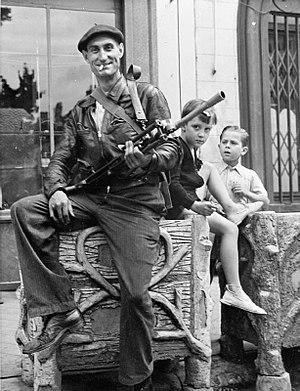
Observé par deux garçonnets, un membre des Forces Françaises de l'Intérieur pose avec son fusil-mitrailleur BREN à Châteaudun, Eure-et-Loir (France).
La résistance intérieure française, appelée en France la Résistance, englobe l'ensemble des mouvements et réseaux clandestins qui durant la Seconde Guerre mondiale ont poursuivi la lutte contre l'Axe et ses relais collaborationnistes sur le territoire français depuis l'armistice du 22 juin 1940 jusqu’à la Libération en 1944.
Drôle de jeu est un roman de Roger Vailland paru en 1945 aux éditions Corrêa, qui a reçu le prix Interallié la même année. René Ballet, son ami et biographe, écrira qu'il s'agit « d'un roman d'un ton léger, très libre. Un roman sur ces joueurs qu'étaient les résistants de son réseau et l'intitulera Drôle de jeu. »
Les Forces françaises de l'intérieur sont le résultat de la fusion, au 1ᵉʳ février 1944, des principaux groupements militaires de la Résistance intérieure française qui s'étaient constitués dans la France occupée : l'Armée secrète, l'Organisation de résistance de l'armée, les Francs-tireurs et partisans, etc.
Le terrorisme est l'emploi de la terreur à des fins idéologiques, politiques ou religieuses.